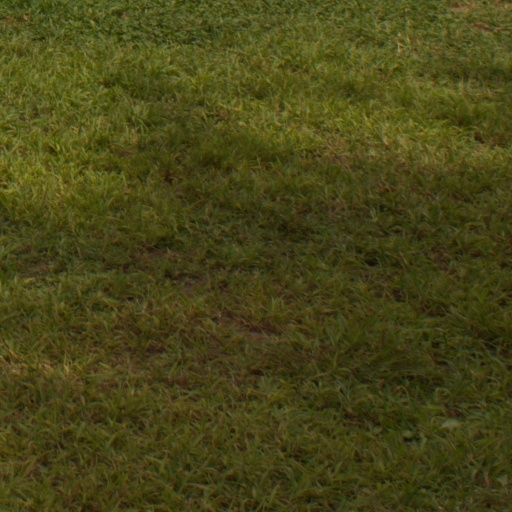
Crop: sorghum